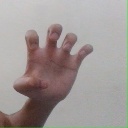
अक्षर: झ